Eurocopter AS355 Écureuil 2

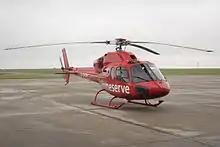
AS355N Twin Squirrel

During September 2015, Airbus Helicopters announced that the company had decided to terminate the manufacture of the AS355 as part of an effort to focus on stronger-selling rotorcraft. Production of the AS355 continued through 2016 until the existing order backlog had been fulfilled. Despite the termination of the AS355 programme, production of its AS350 siblings has continued and even been expanded around the same timeframe.